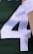
Number: 4